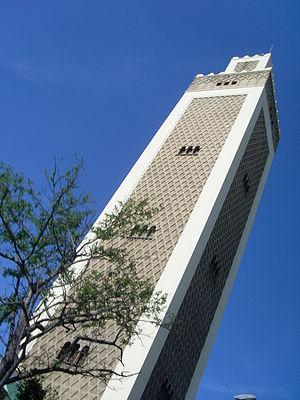
Minaret de Jamaa el Kebir (Grande mosquée, dite aussi mosquée des Andalous) à Tétouan, à l'est de Tanger, Maroc.